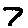
Label: 7